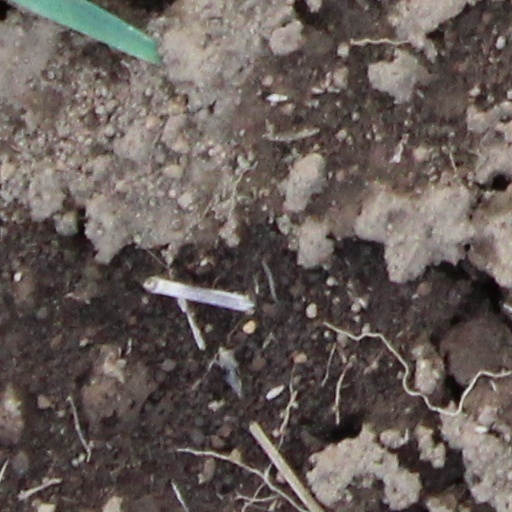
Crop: wheat